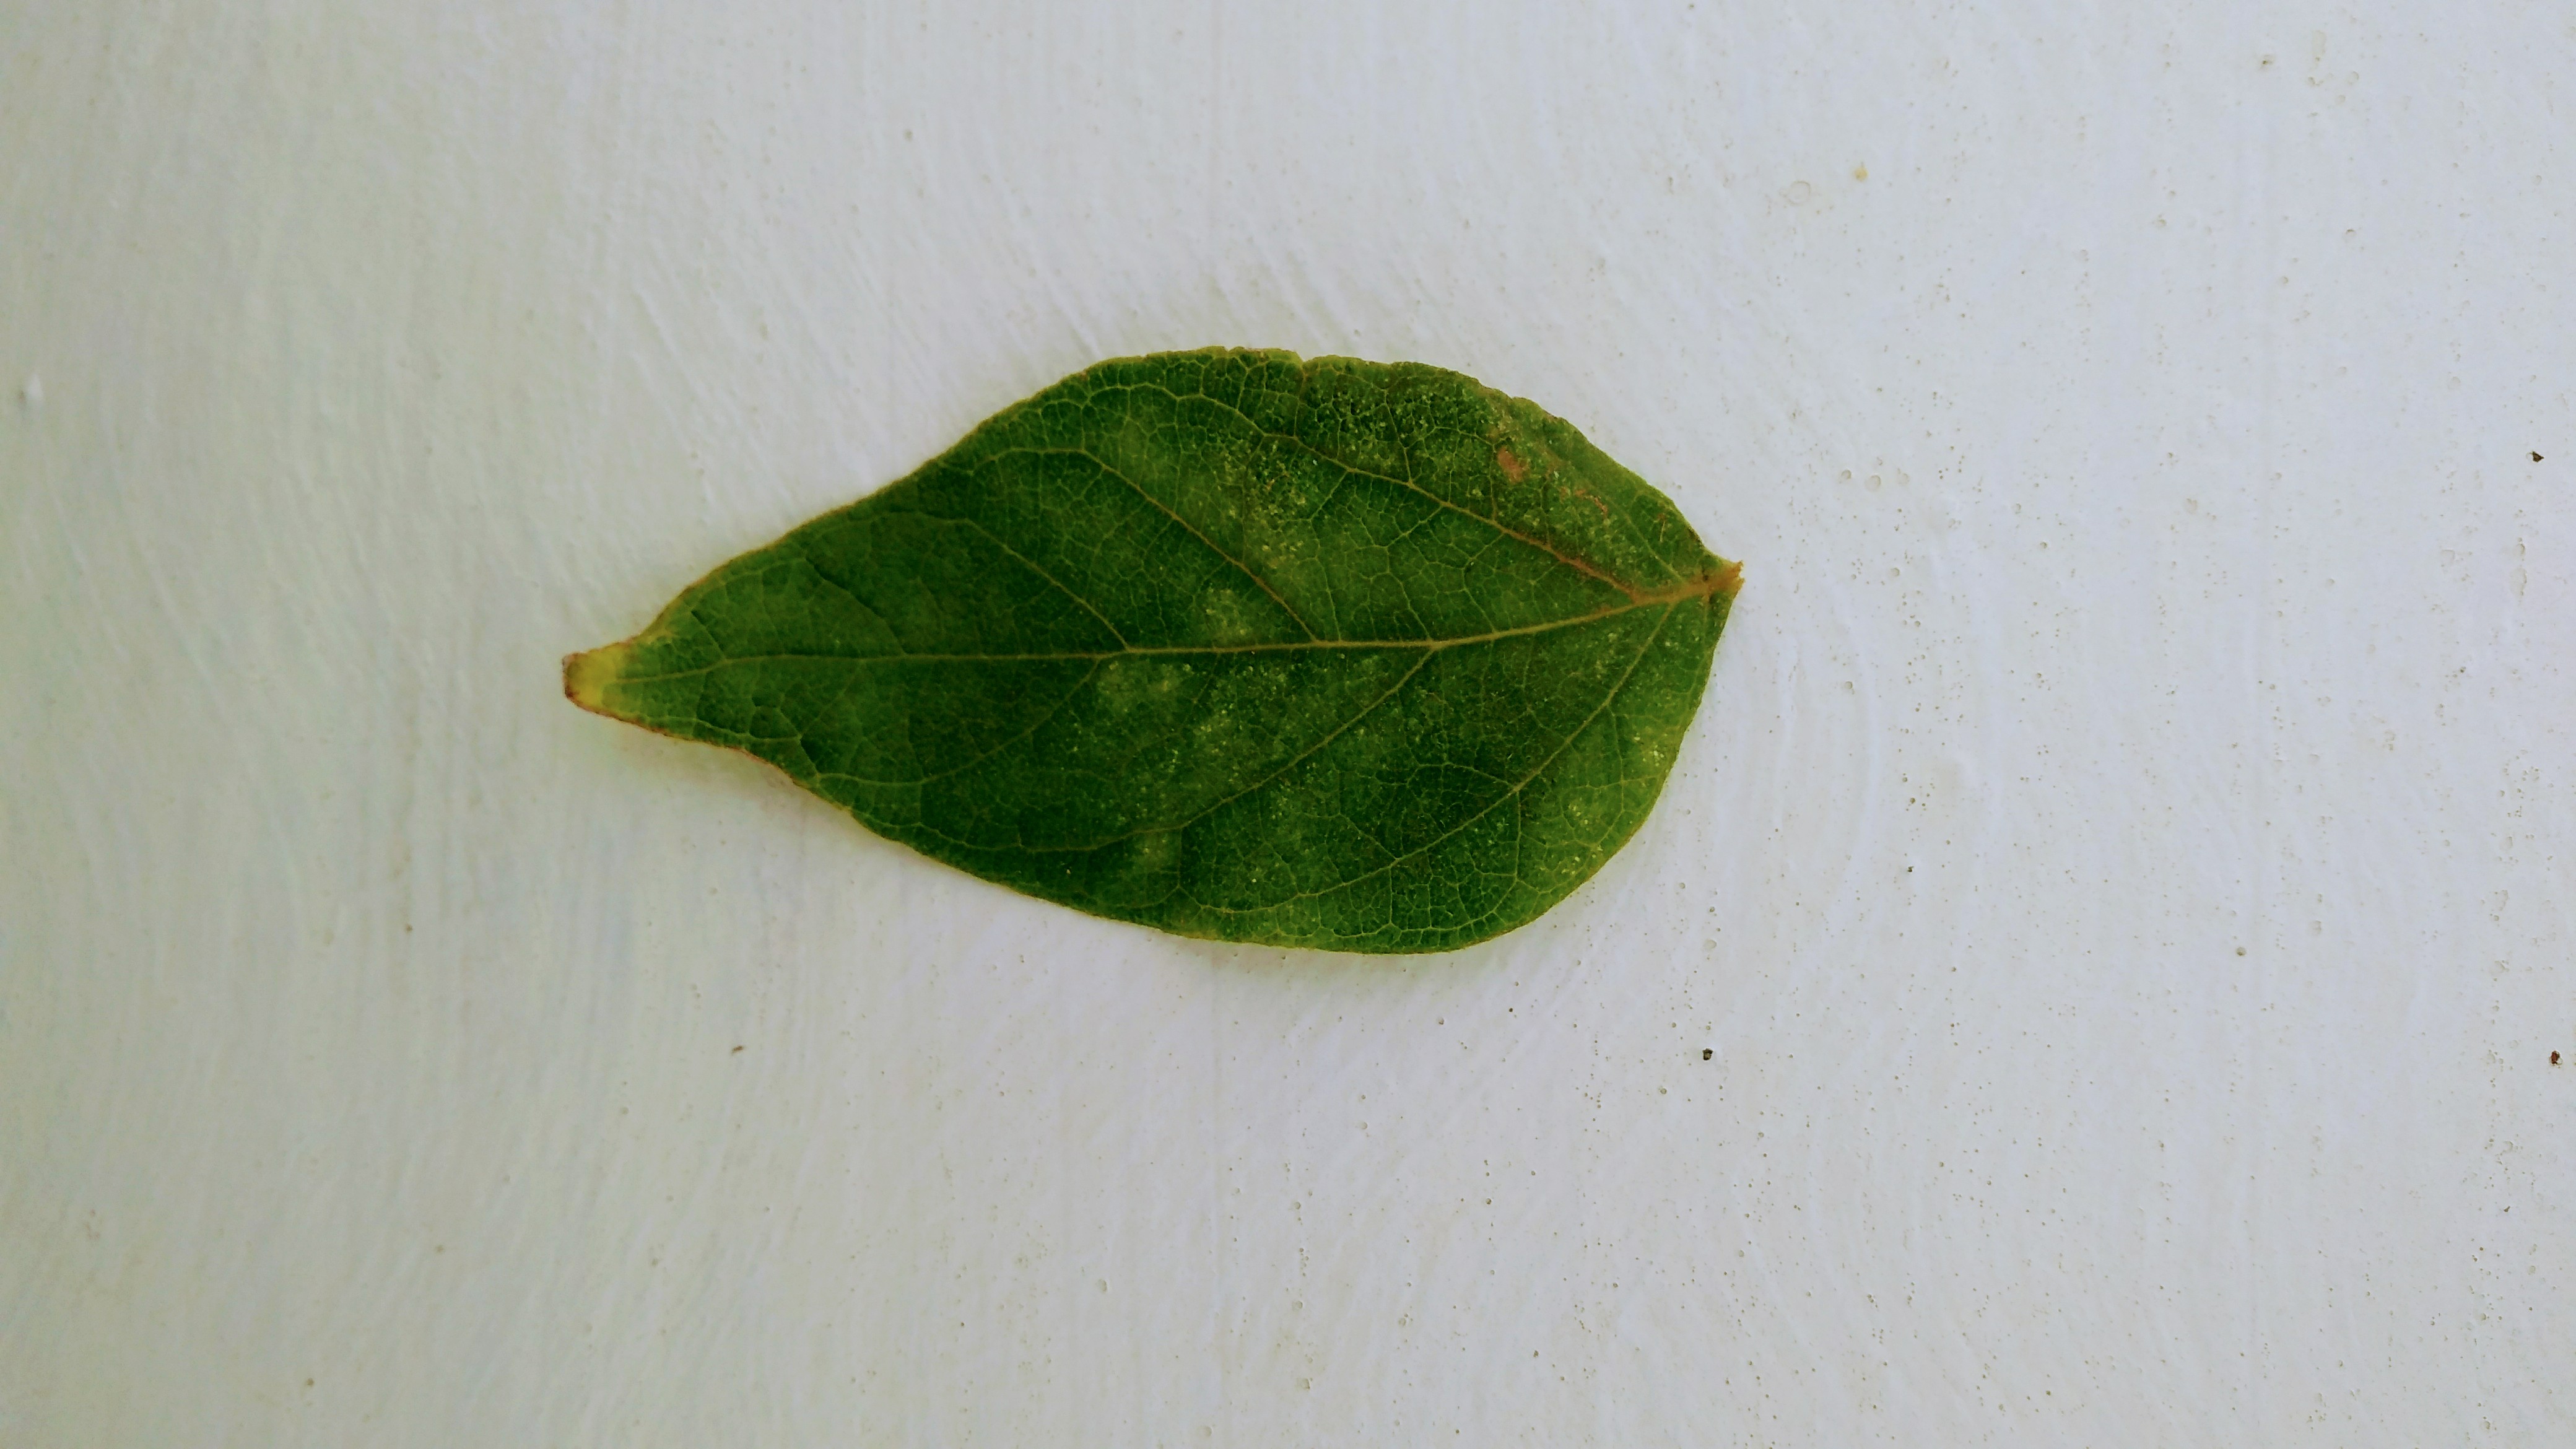
Plant: Parijatha